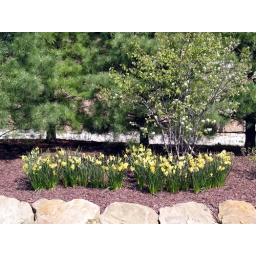
These flowers were in bloom at the Howland library